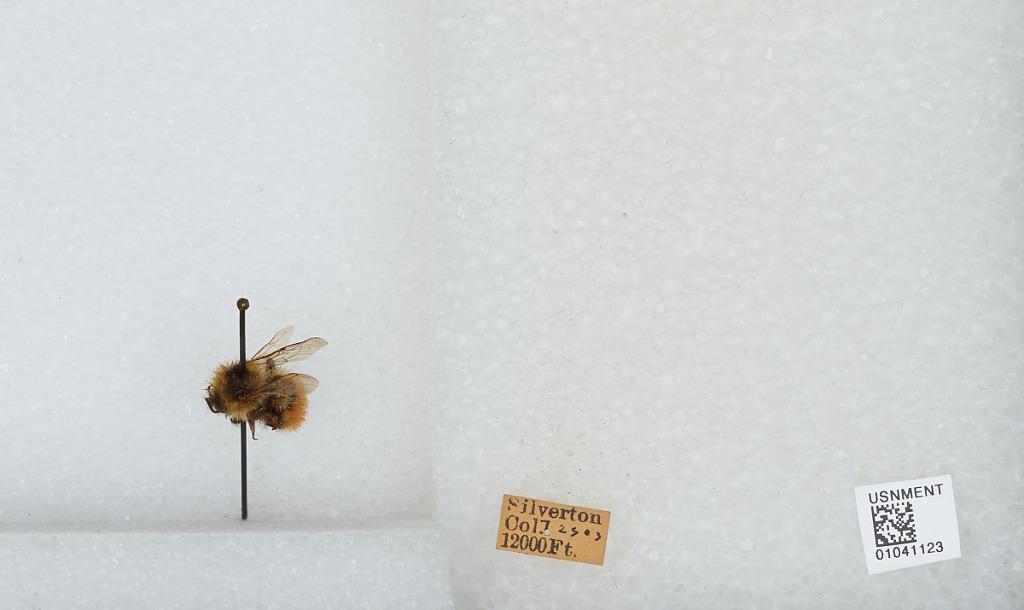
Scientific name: Bombus sp.
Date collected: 1903-7-23
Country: United States
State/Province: Colorado
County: San Juan
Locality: Silverton
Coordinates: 37.8119, -107.665